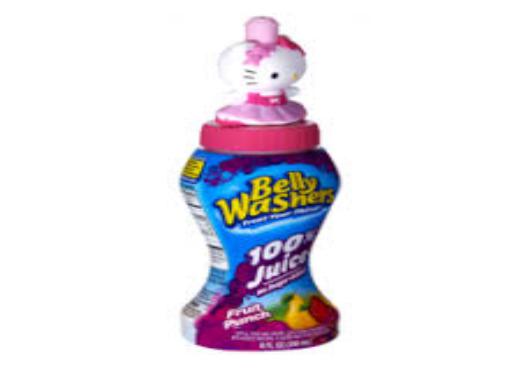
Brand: Bellywashers
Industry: Food